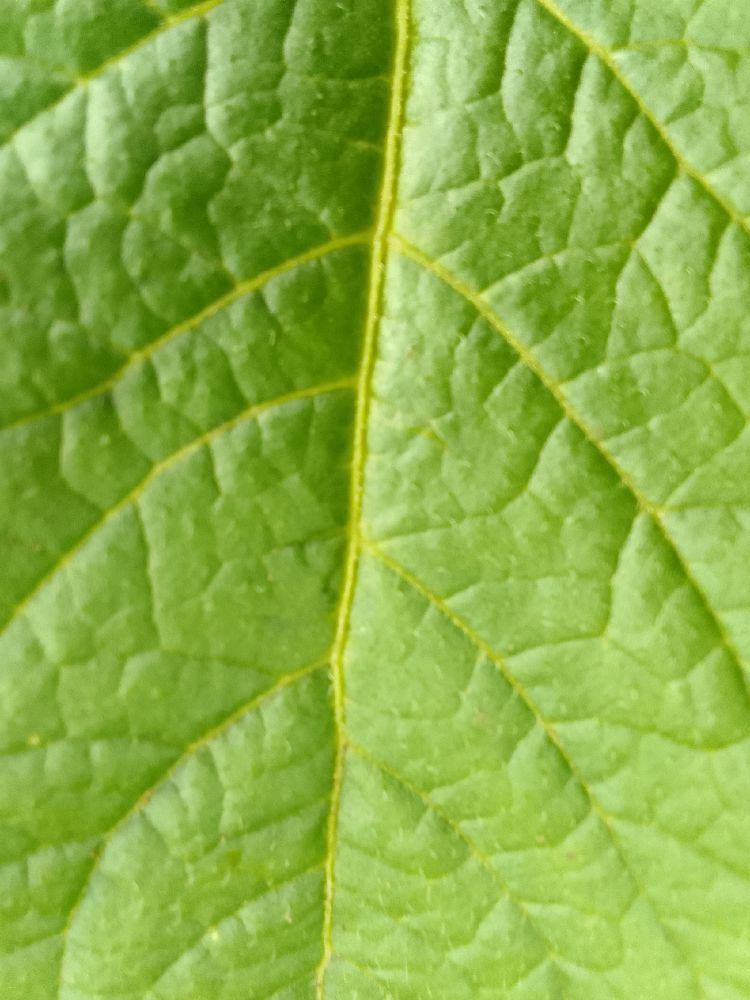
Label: Healthy